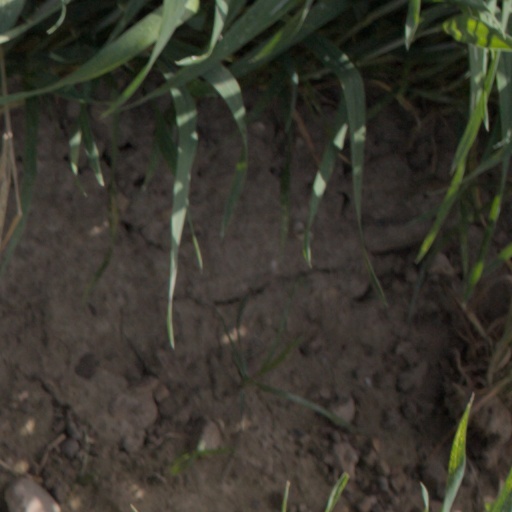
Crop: wheat